Nodari Maisuradze

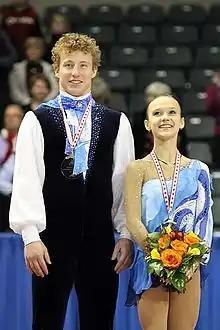
Iliushechkina and Maisuradze in 2010

Nodari Otarievich Maisuradze (born 18 February 1988) is a Russian pair skater. With Julia Antipova, he is the 2014 Bavarian Open champion and placed eighth at the 2014 World Championships.